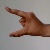
The image shows a hand gesture representing the letter 'Z' in Indian Sign Language.